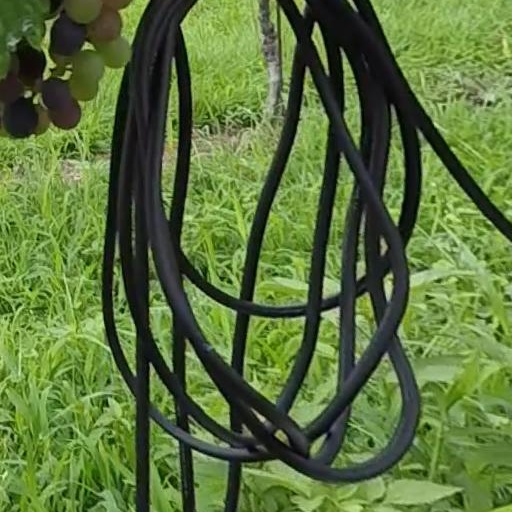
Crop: grape